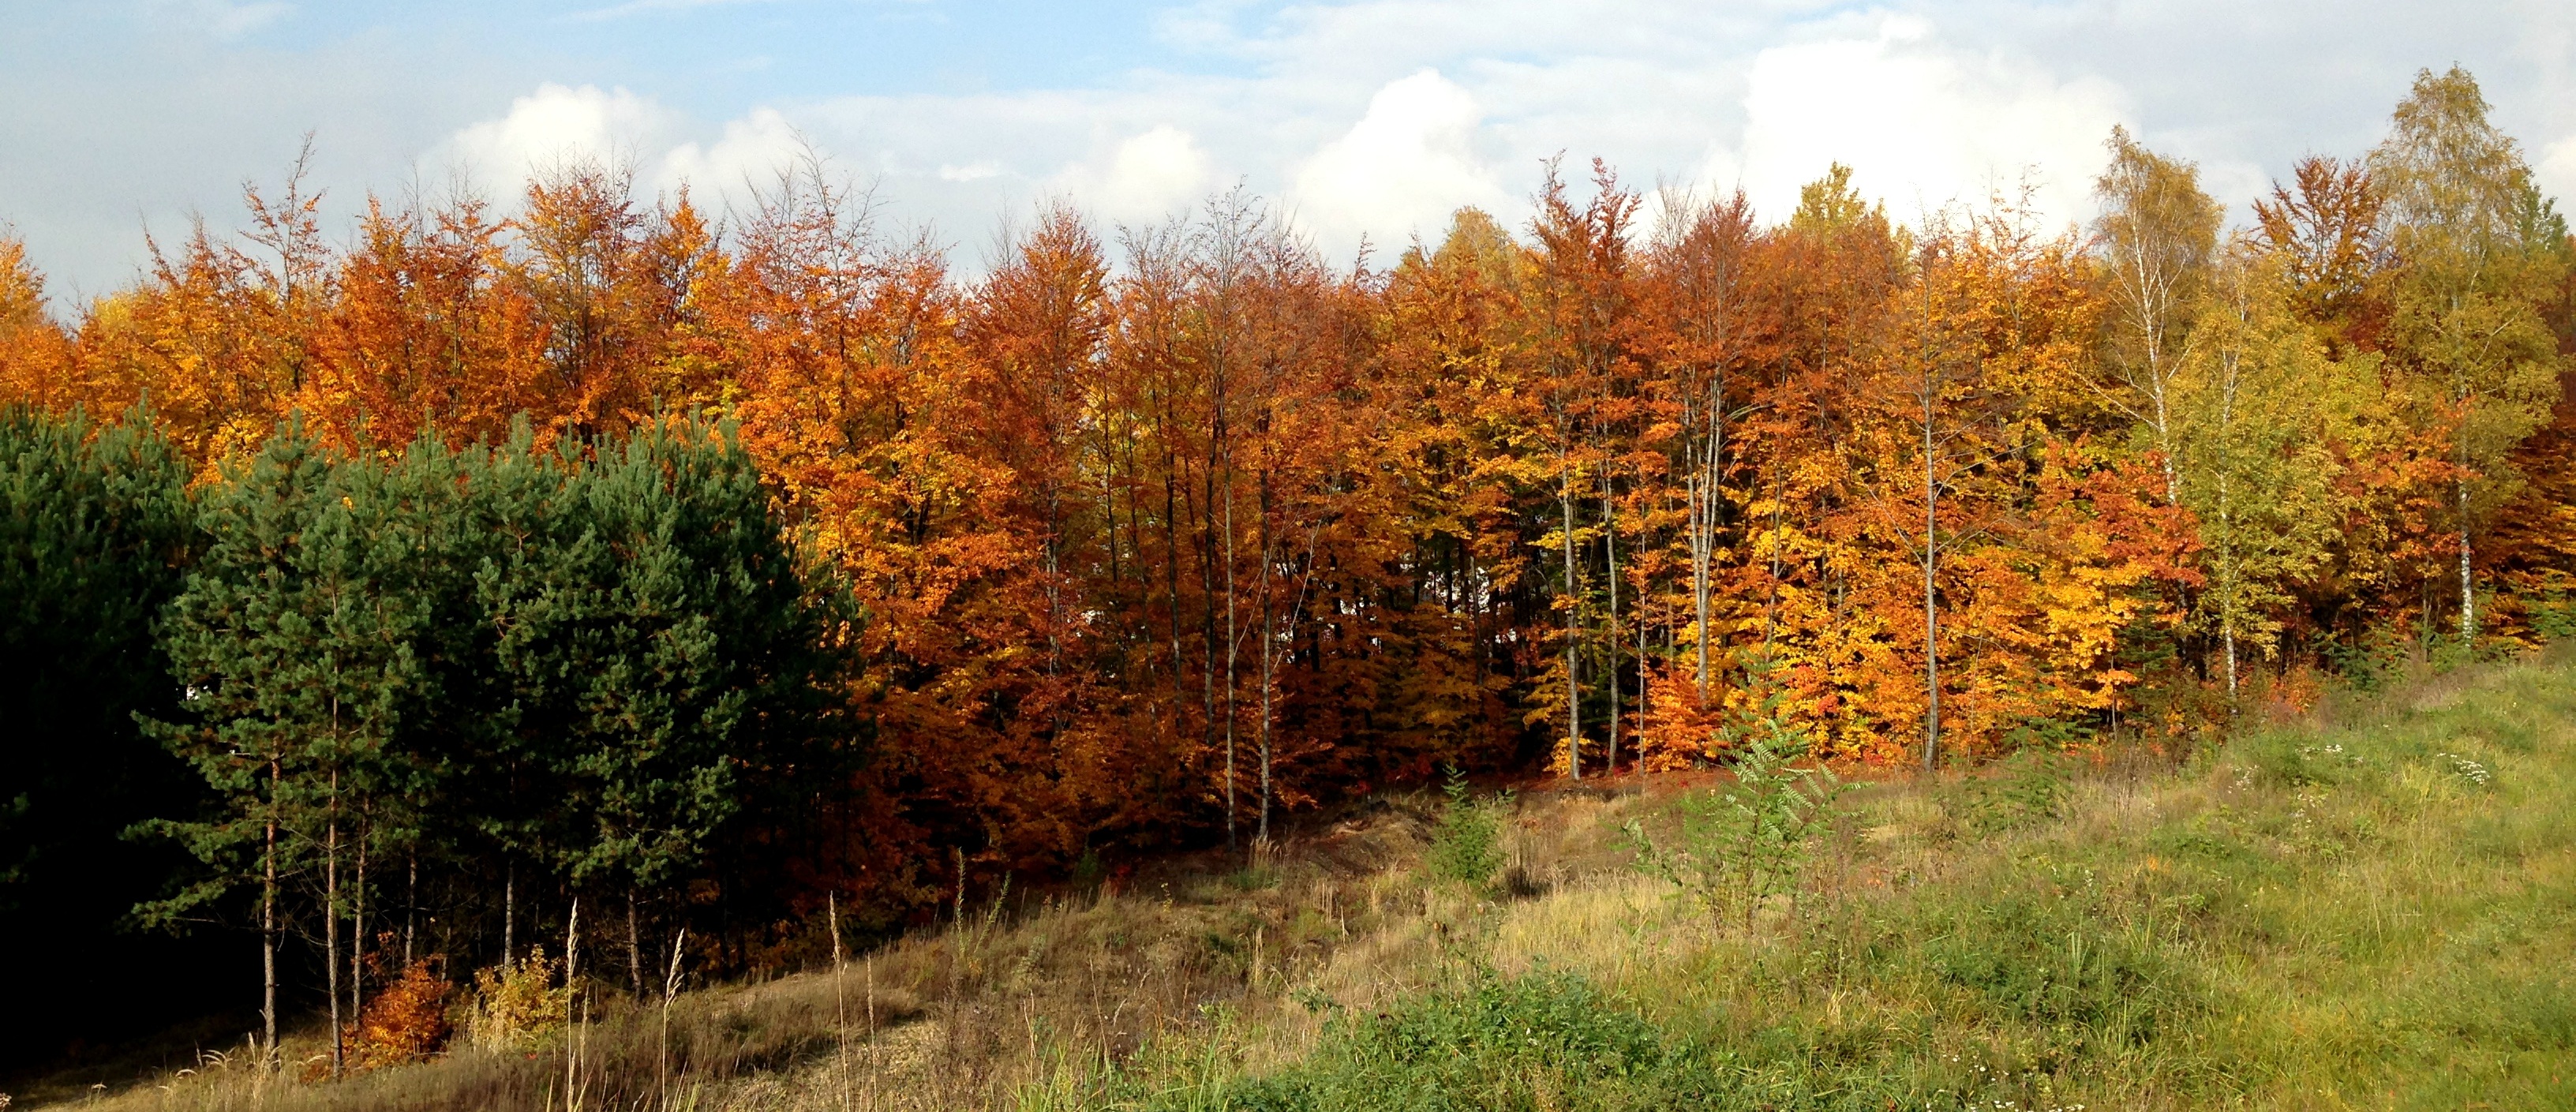
landscape, tree, nature, forest, grass, plant, trail, meadow, prairie, leaf, foliage, autumn, agriculture, season, colors, shrub, deciduous, woodland, habitat, larch, ecosystem, biome, natural environment, woody plant, temperate broadleaf and mixed forest, temperate coniferous forest, land plant